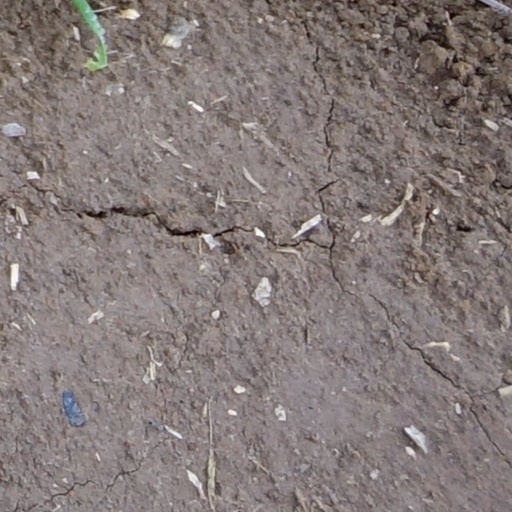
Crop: wheat